Diego Occhiuzzi

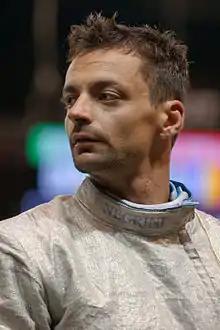
Occhiuzzi at the 2014 European Fencing Championships

Diego Occhiuzzi (born 30 April 1981) is an Italian fencer and olympic medal winner in team sabre competition. At the 2012 Summer Olympics he competed in the Men's sabre where he lost to Áron Szilágyi in the final round to win the silver medal. He was also part of the Italian men's sabre team that won the bronze medal.